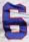
Number: 6